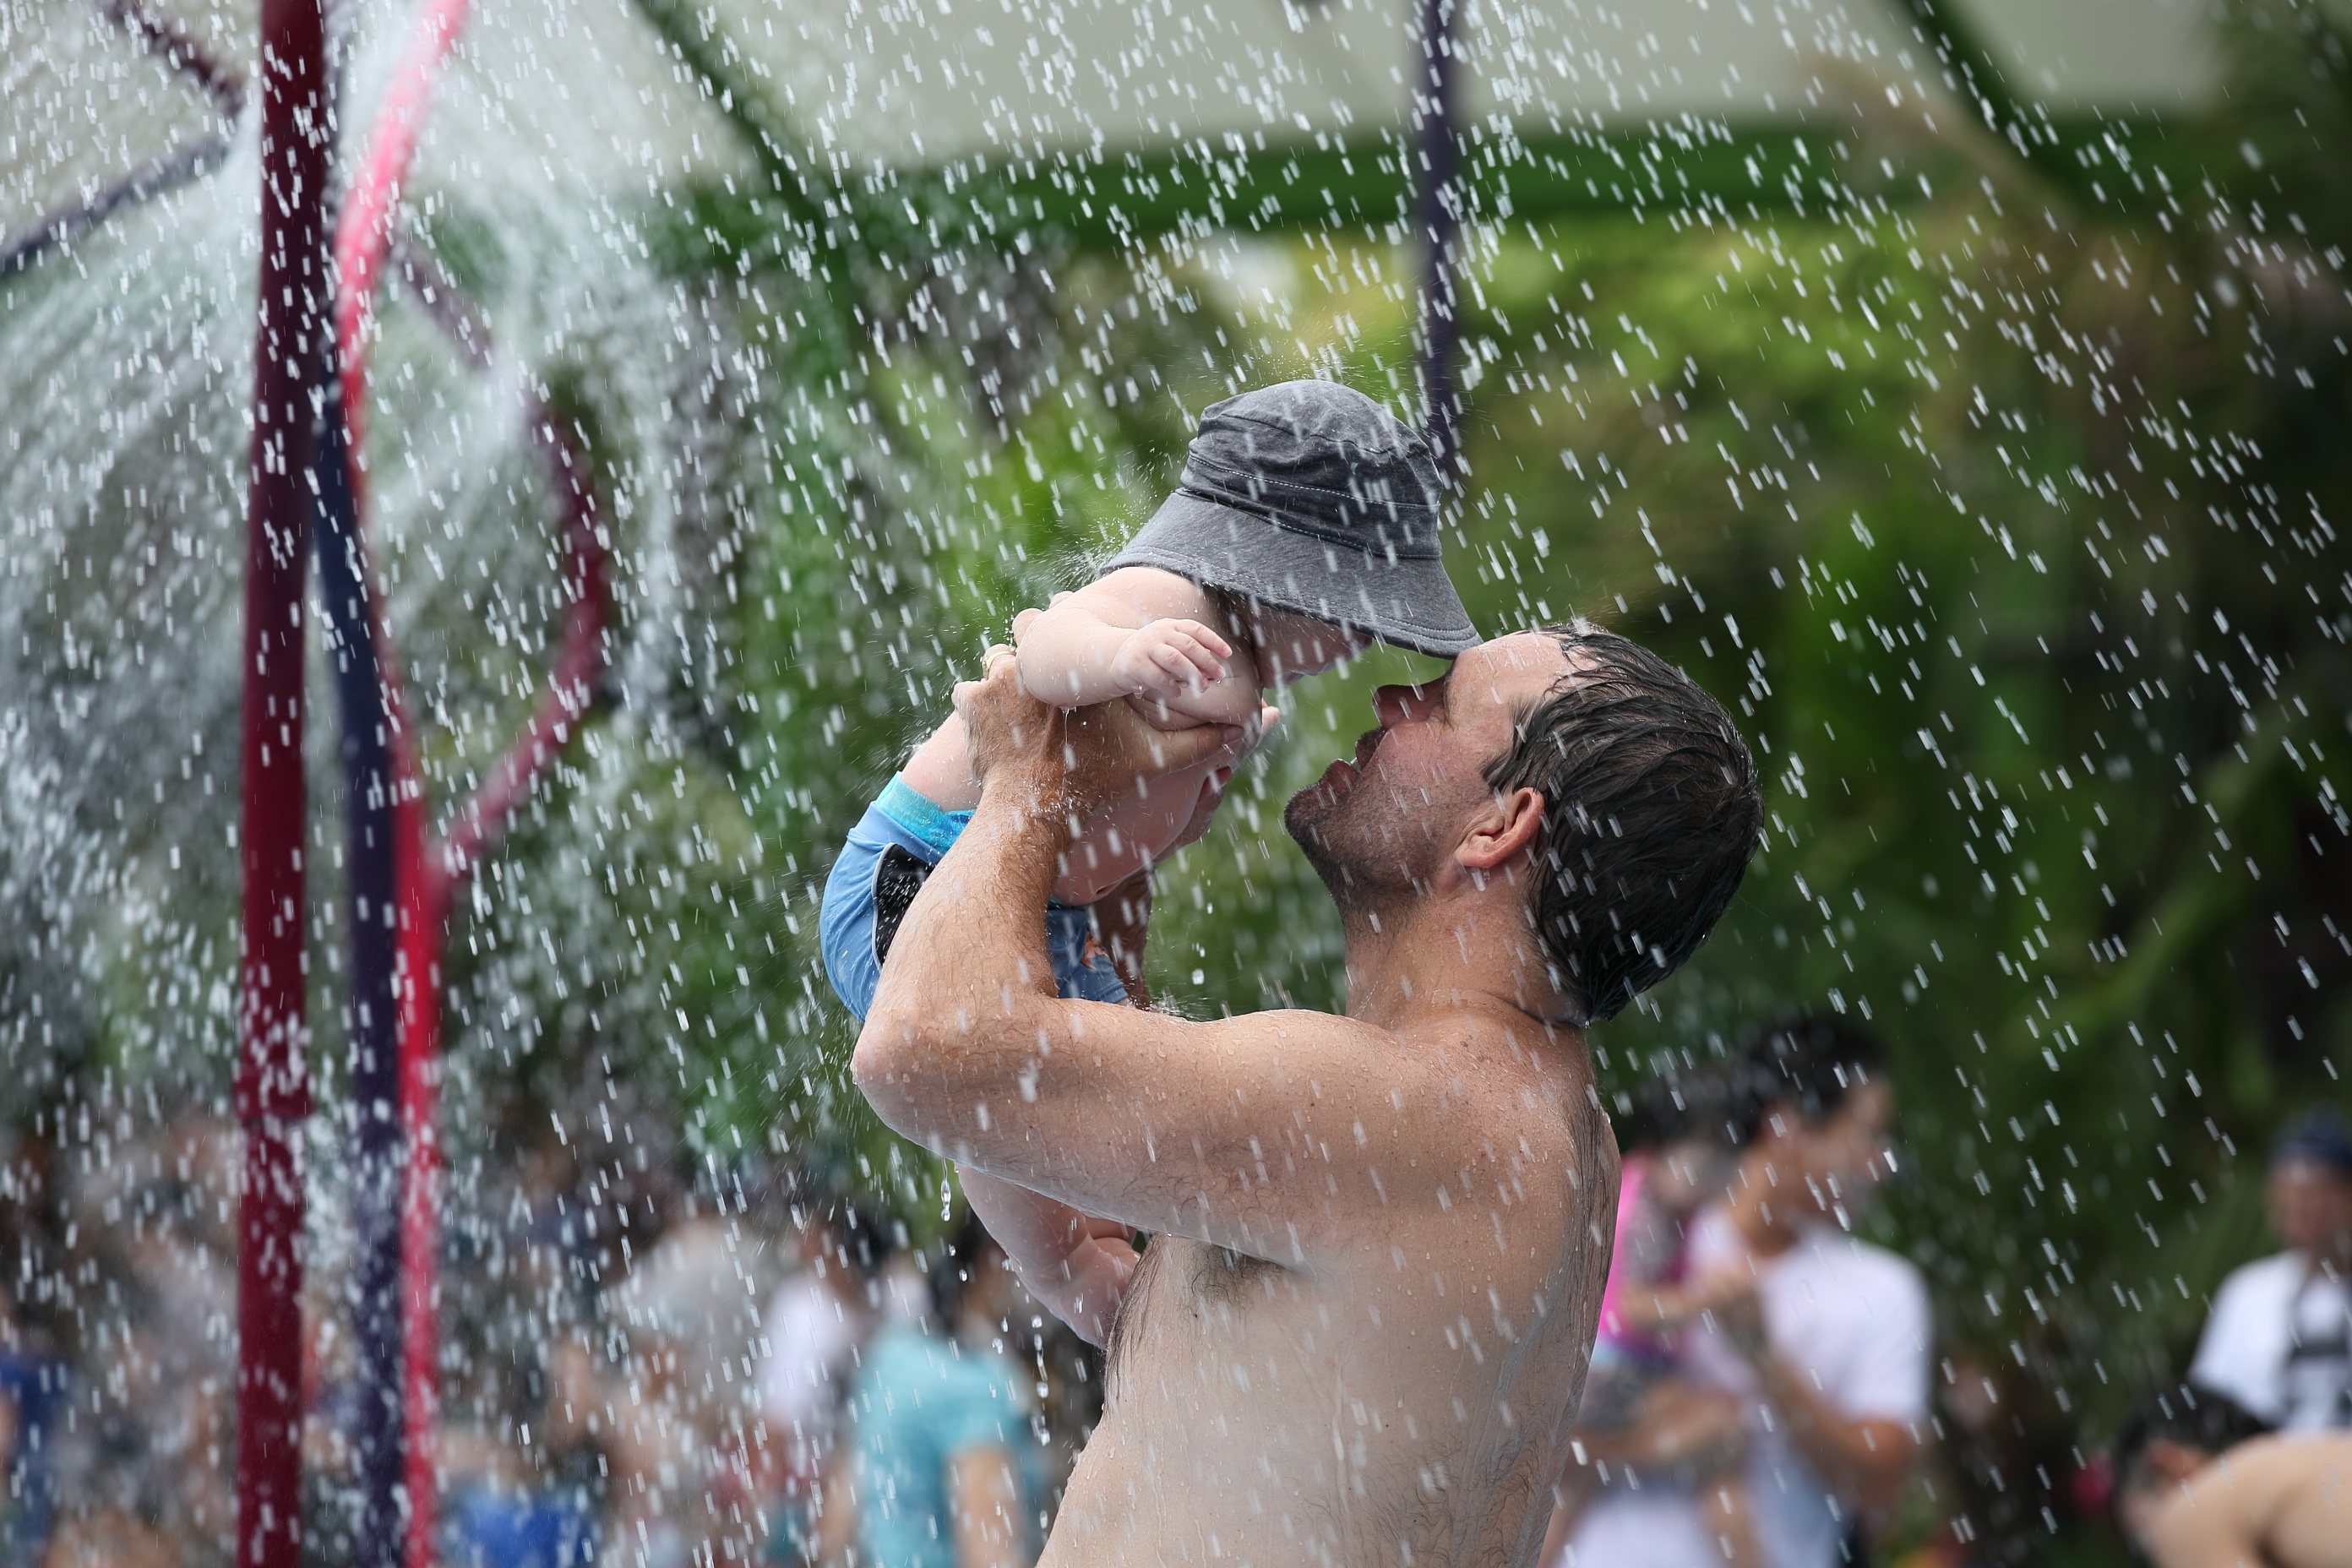
water, vintage, play, sweet, boy, kid, wet, cute, celebration, love, heart, spring, holiday, father, child, baby, childhood, son, happy, sports, parenthood, playground, fountain, valentine, enjoy, greeting, father's day